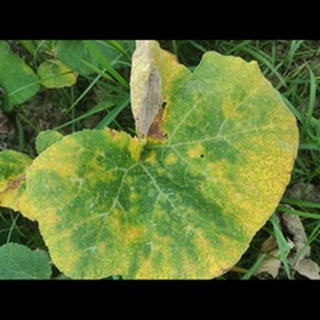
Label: pumpkin_downy_mildew